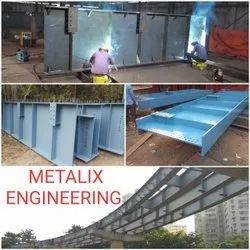
Label: Steel_Truss_Girder_Bridges